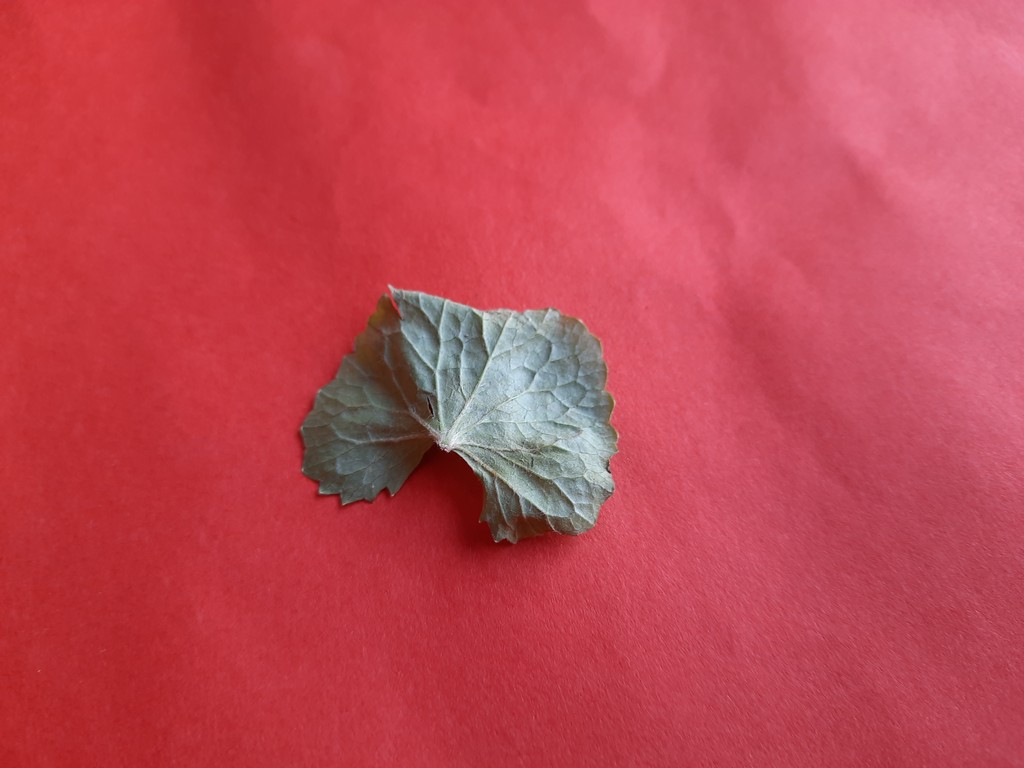
Label: Dried